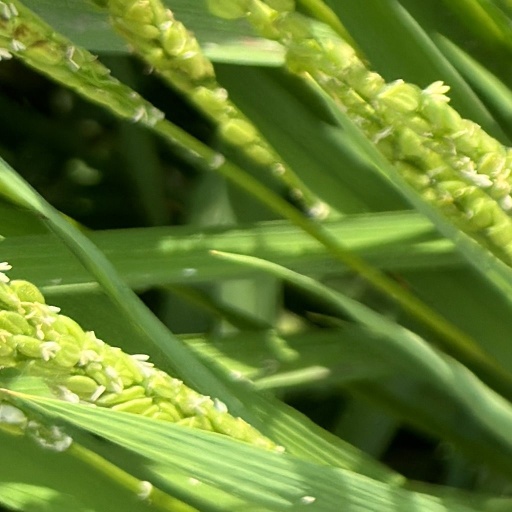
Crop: rice